Kawasaki, Kanagawa

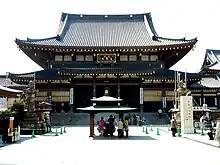
The Heiken-ji is a Buddhist temple in Kawasaki, better known as Kawasaki-daishi (川 崎 大師).

Kawasaki, particularly its eastern portion, has several factories and development bases of heavy industry (e.g., JFE Group, ENEOS) and high technology (e.g., Fujitsu, NEC, Toshiba, Dell Japan and Sigma). Many of these factories are built on reclaimed land near Tokyo Bay, taking advantage of access to the sea as well, as regional rail and highway networks and the nearby Haneda Airport.